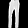
Label: Trouser